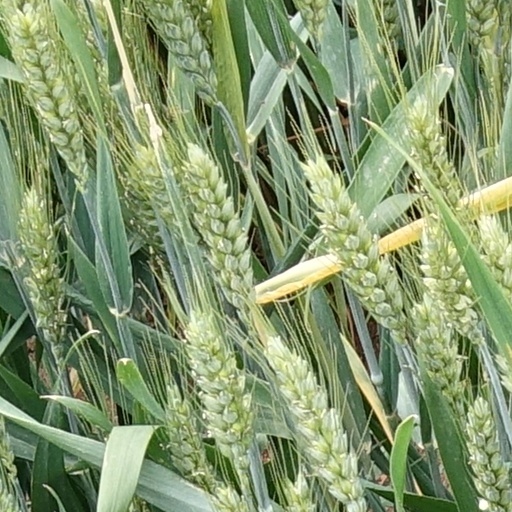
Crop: wheat